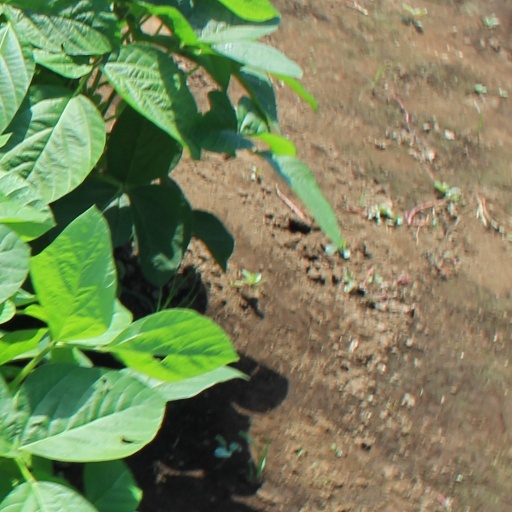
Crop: soybean